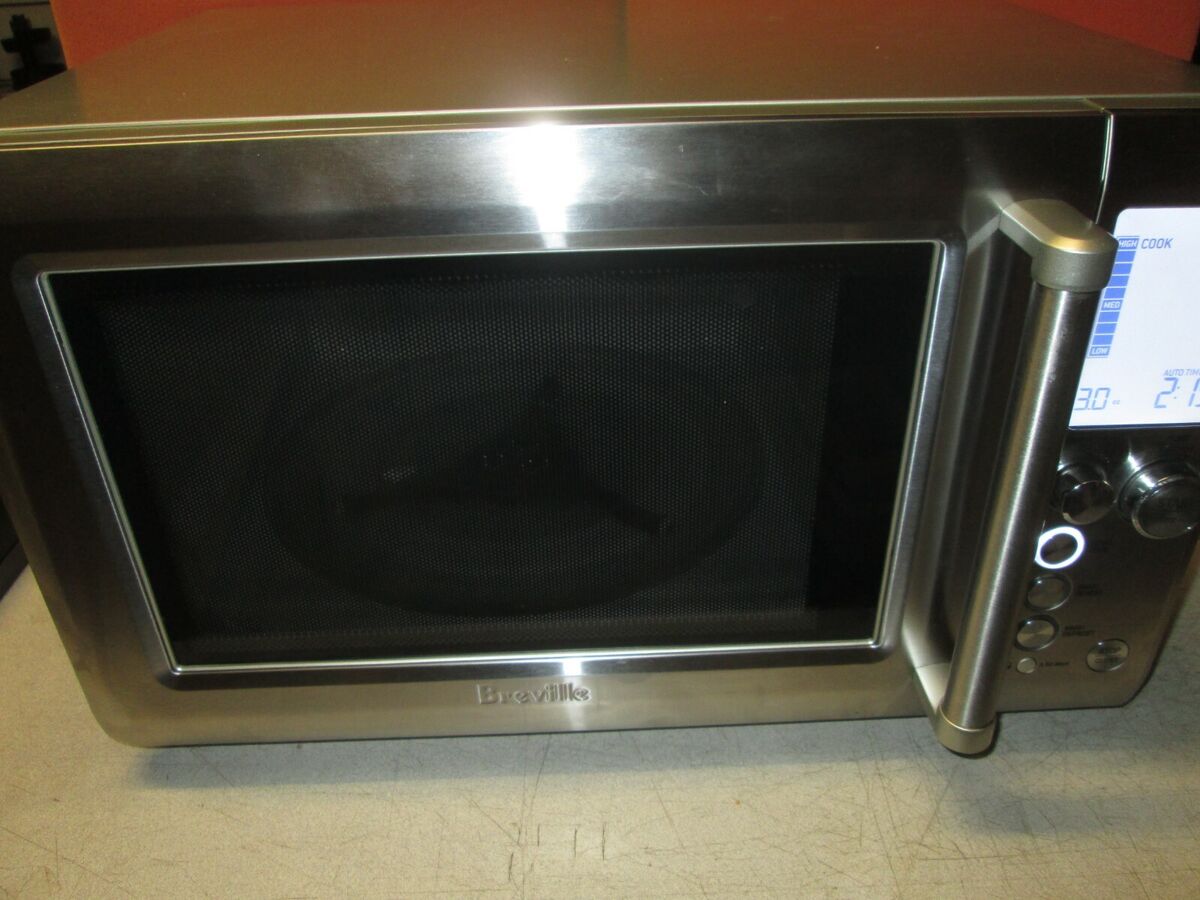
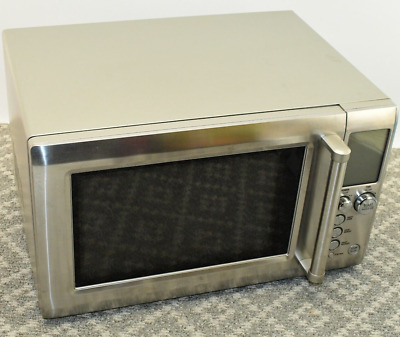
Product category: misc
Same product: yes